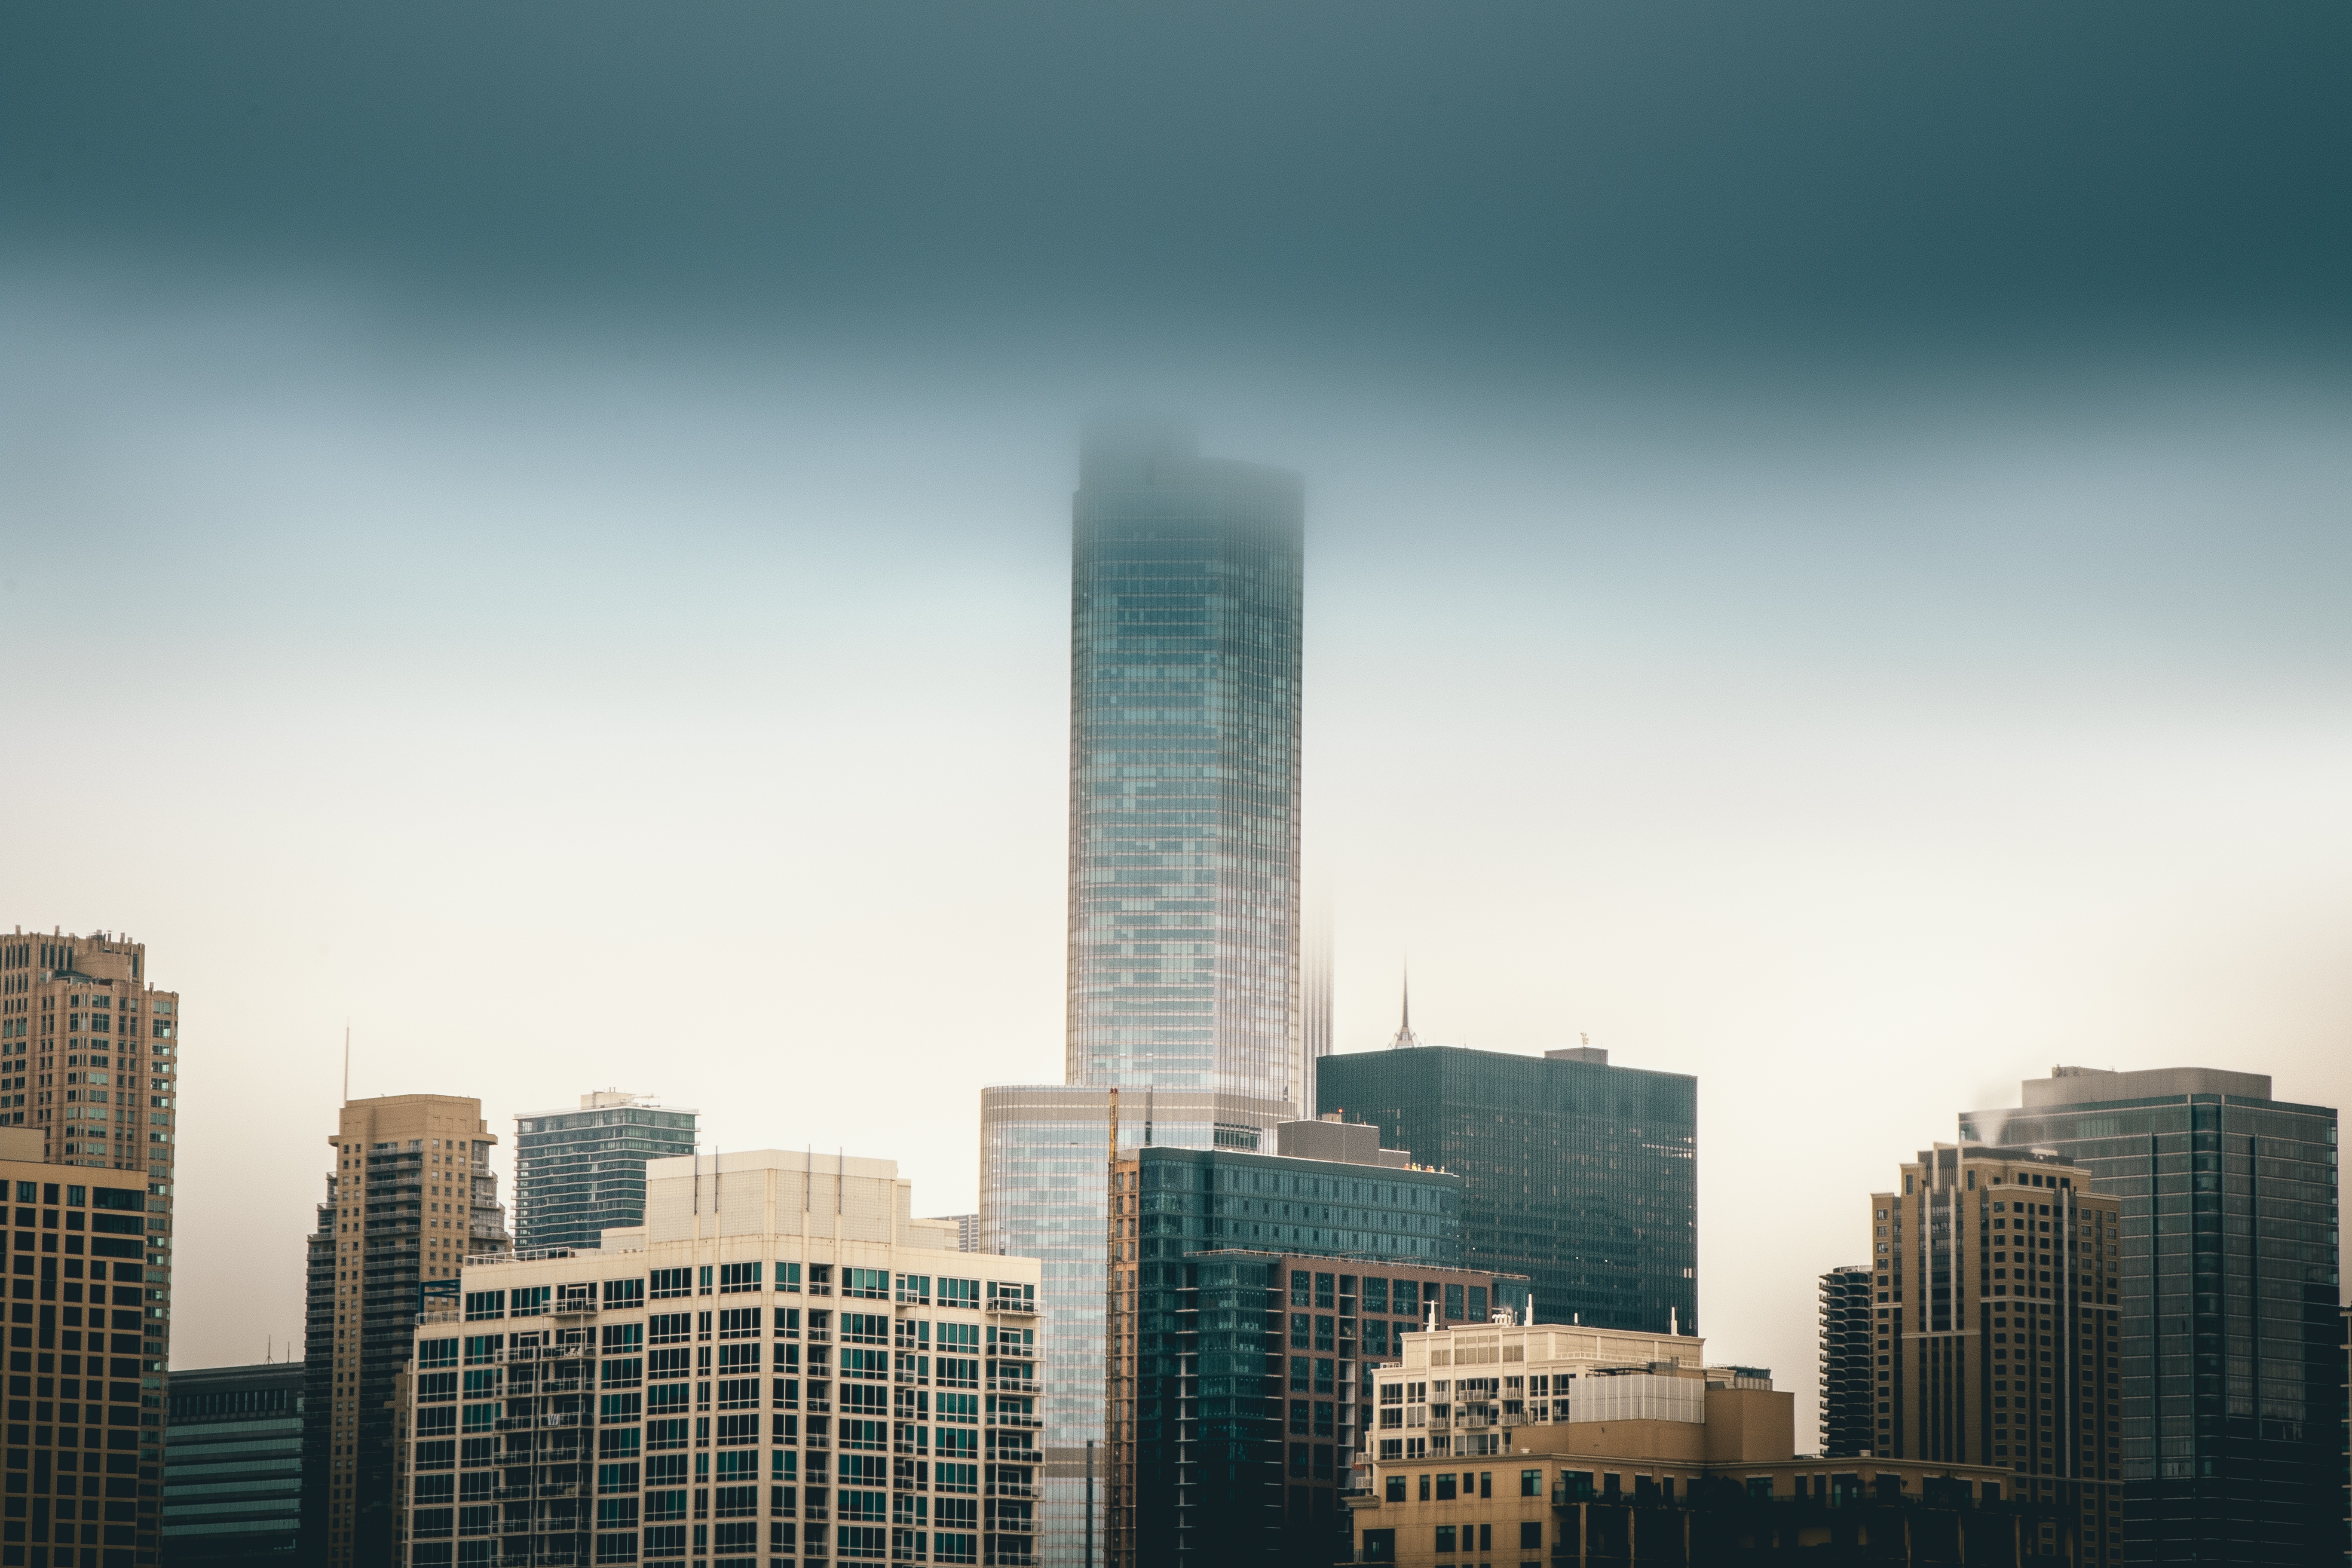
horizon, skyline, city, skyscraper, cityscape, downtown, dusk, reflection, tower, haze, landmark, tower block, metropolis, urban area, atmospheric phenomenon, human settlement, atmosphere of earth, metropolitan area